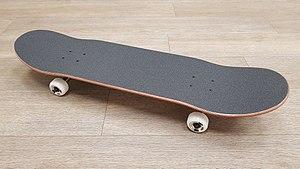
Un skateboard ou skate ou plus rarement une planche à roulettes est un objet composé d'un plateau sous lequel sont fixés deux essieux maintenant chacun deux roues.